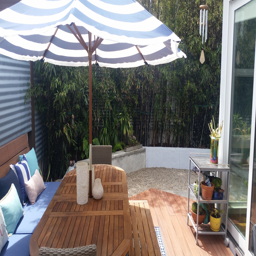
photo of an outdoor table and chair under a large umbrella , creating another space to kick and entertain in this home .